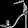
Label: Sandal